Tresa, Switzerland

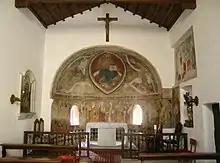
Interior of the church of San Bartolomeo

The entire villages of Castelrotto and Sessa are designated as part of the Inventory of Swiss Heritage Sites.